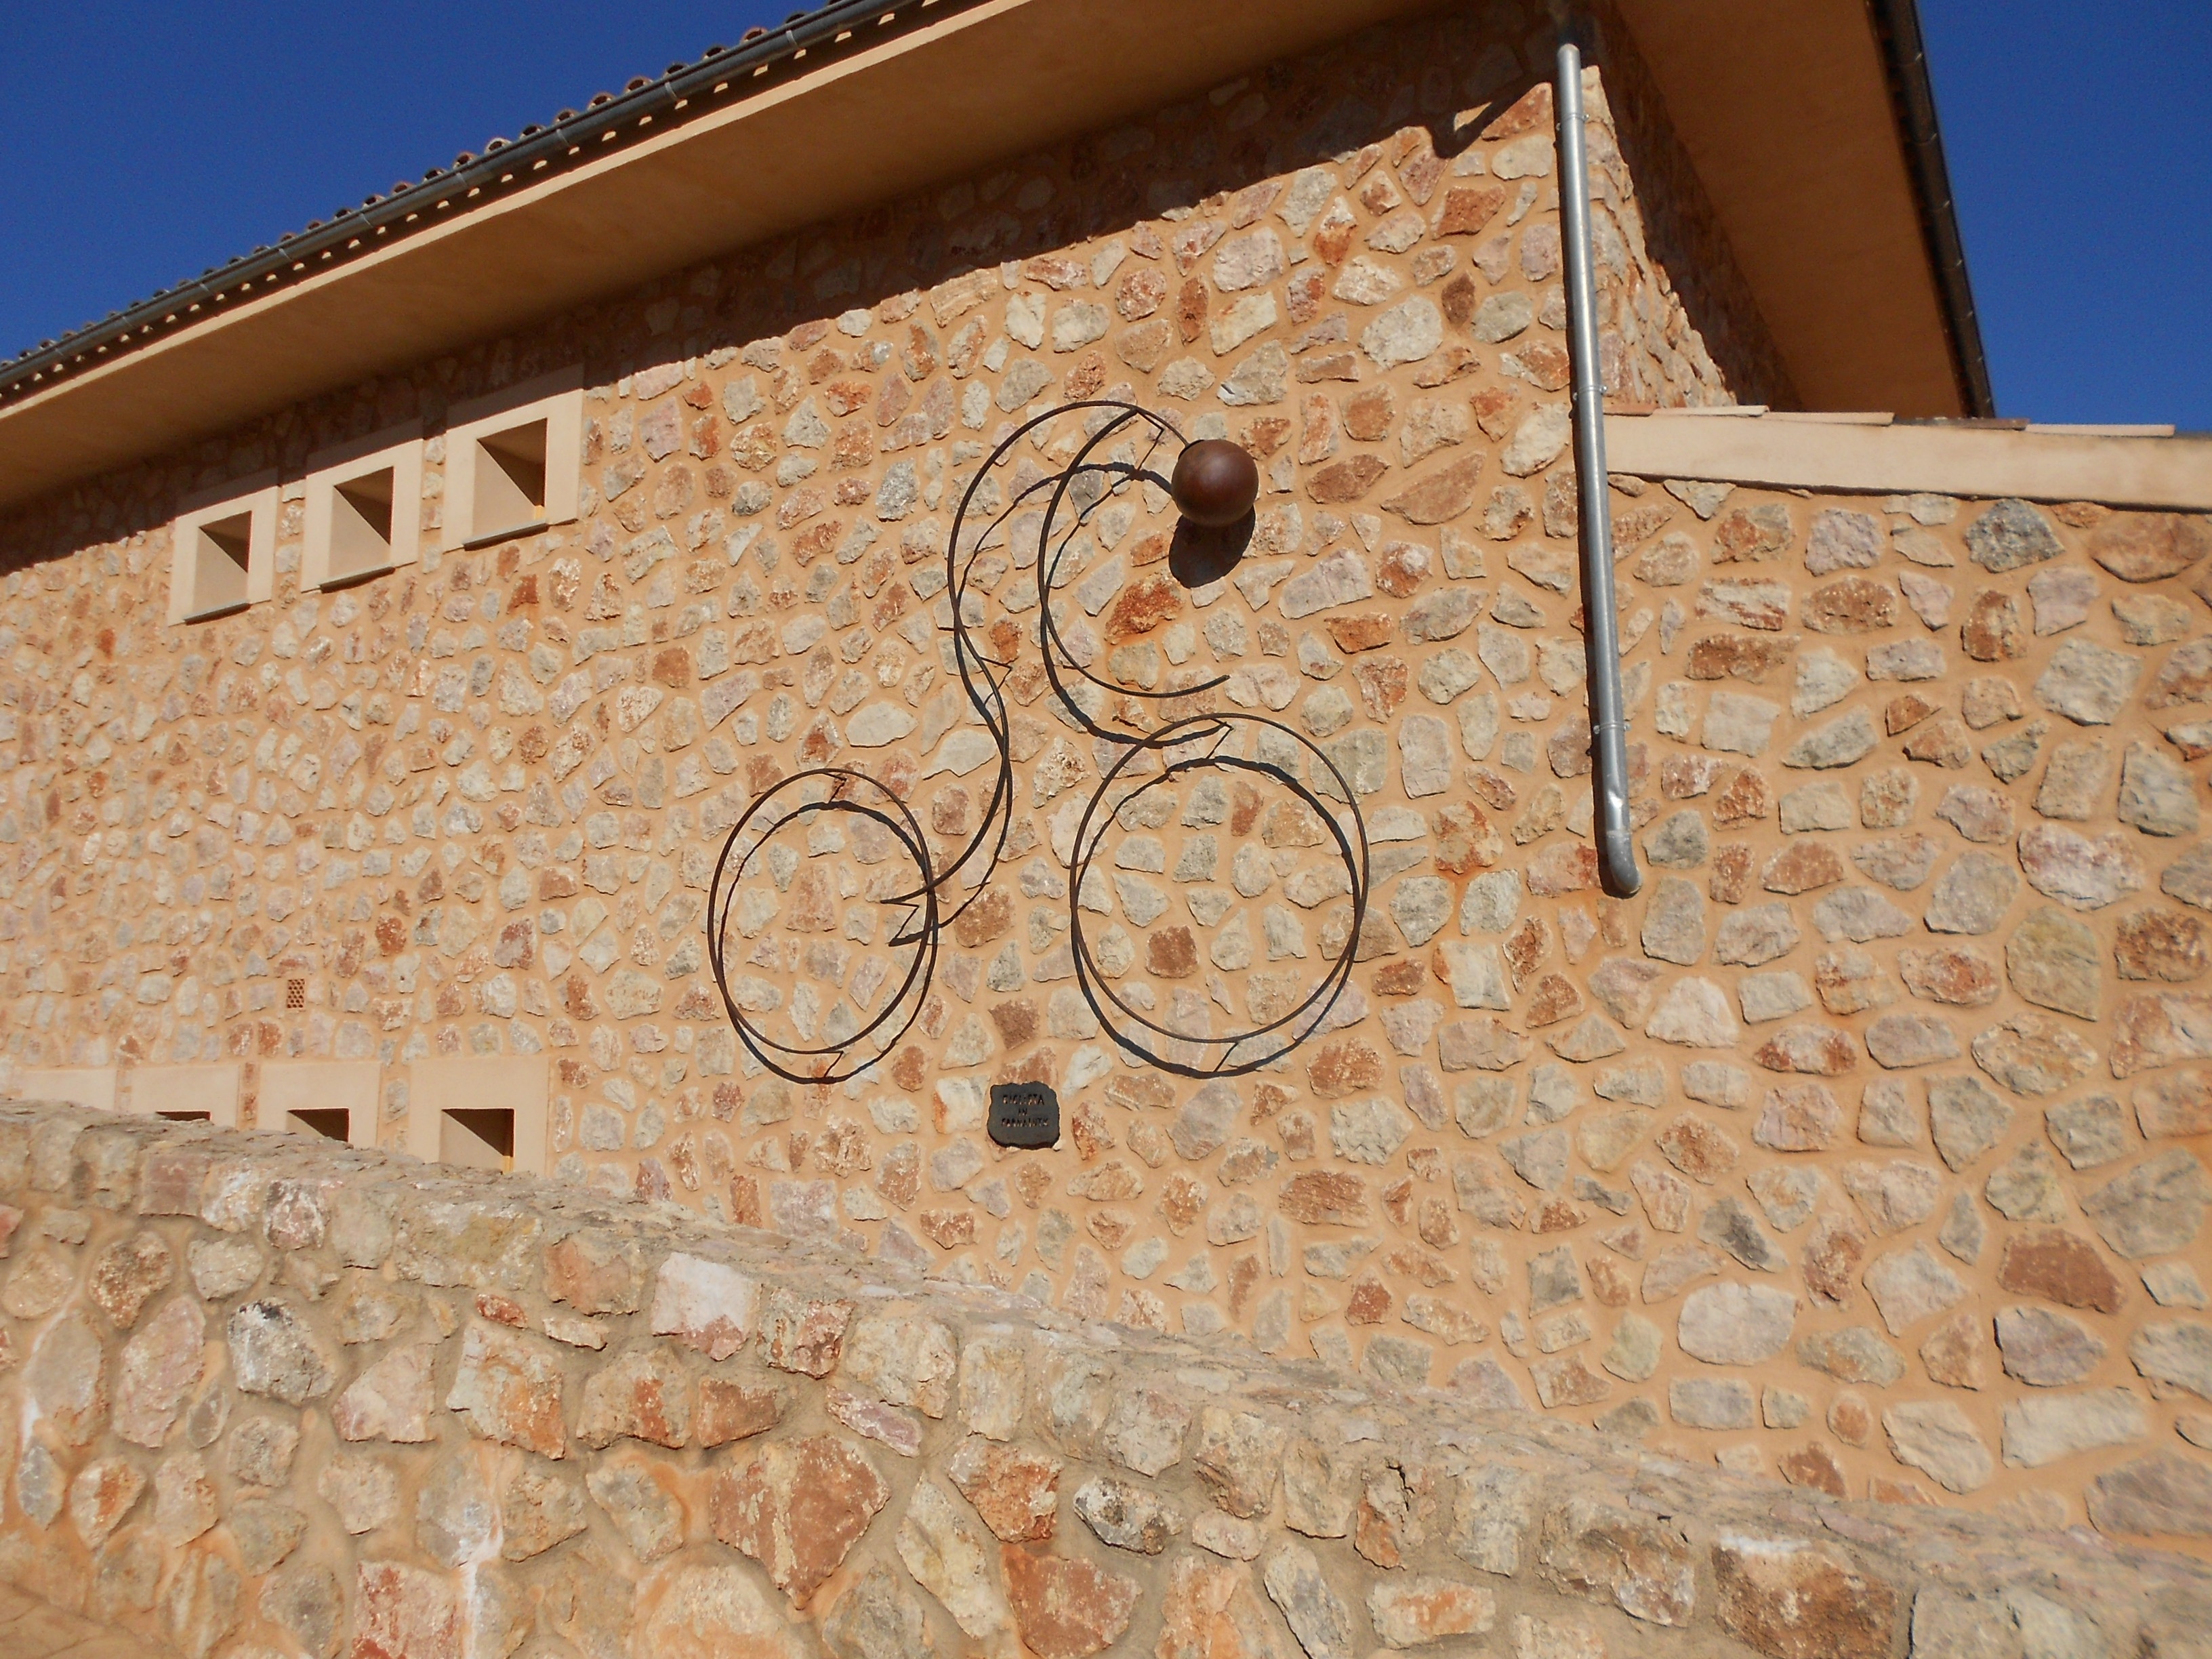
wood, floor, wall, cyclist, brick, sculpture, art, flooring, ancient history